Shawn Jasper

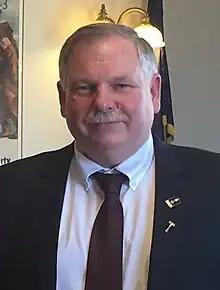
Jasper in 2016

Shawn N. Jasper (born January 23, 1959) is an American politician from the state of New Hampshire. A member of the Republican Party, he serves as the Commissioner of the New Hampshire Department of Agriculture, Markets, and Food, and is a former Speaker of the New Hampshire House of Representatives.